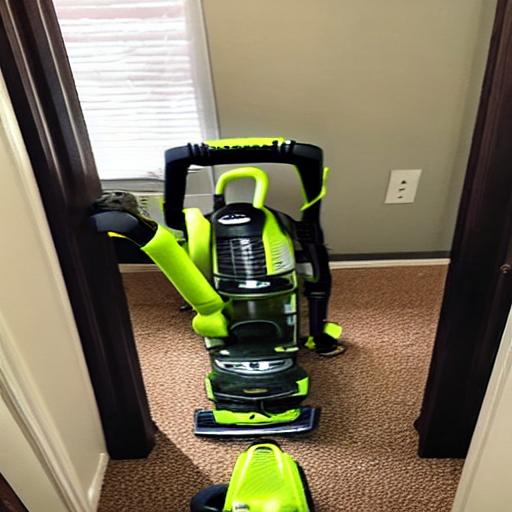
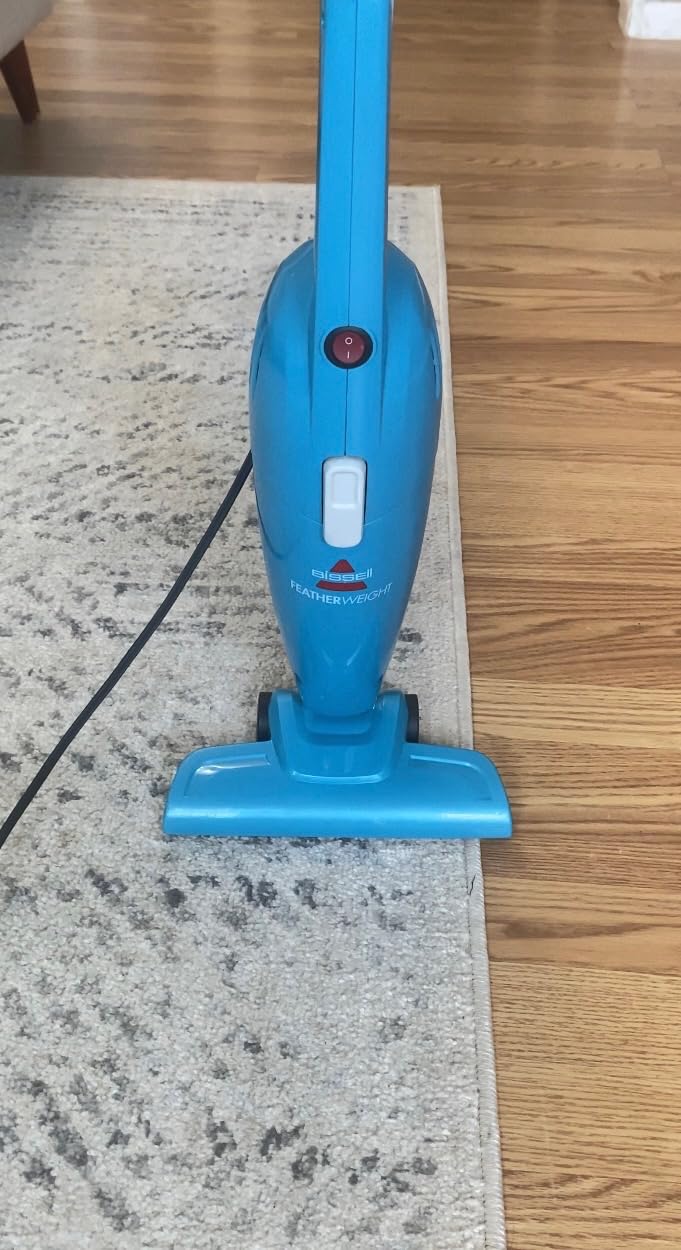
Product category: items_vacuum
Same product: no